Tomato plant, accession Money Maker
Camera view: vertical (180 deg); turntable rotation: 330 degrees
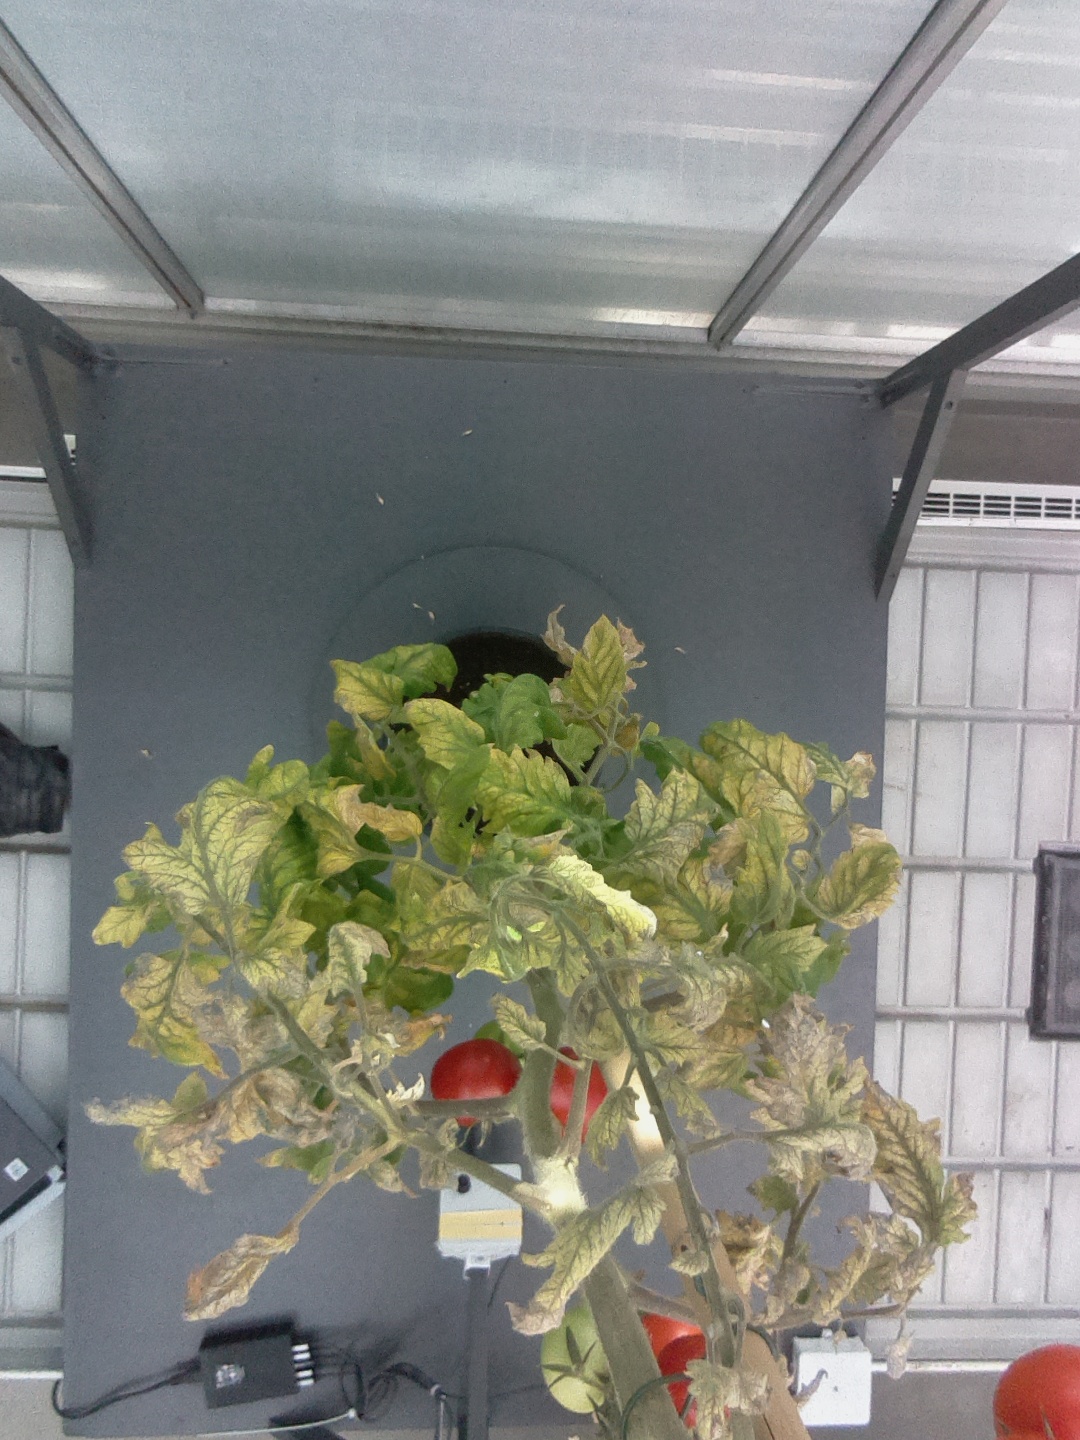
BBCH growth stage 86: 60%-70% of fruits show typical fully ripe color